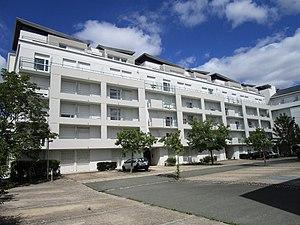
La résidence étudiante du Technopole, dans le quartier des Deux-Lions de Tours. Construit en 1994.
Les Deux-Lions ou 2 Lions est un quartier situé dans le sud de la ville de Tours, en France. Son développement est initié au début des années 1990 sous le dernier mandat de Jean Royer et est toujours en cours à la fin des années 2010. Il accueille au début surtout des établissements d'enseignement supérieur, Polytech'Tours et l'UFR de droit de l'Université de Tours, puis des divertissements et un important centre commercial en 2009. Les logements se développent progressivement, puis des zones sont destinées à l'implantation d'entreprises.